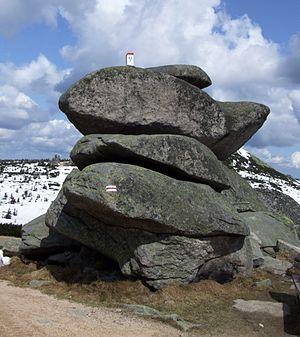
Une roche (nommée Tvarožník/Twarożnik) portant la frontière entre la Pologne et la République Tchèque dans les Monts des Géants.